Isuzu Bellel

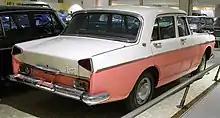
1964 Bellel 2000 Deluxe

The Bellel was fitted with 1.5 L and 2.0 L gasoline OHV engines with a Bosch licensed fuel injection system, and also the aforementioned 2.0 L diesel (DL201) engine. The original diesel engine was called the DL200; it offered . All engines were mated with a four-speed manual transmission with the shifter mounted on the steering column. The suspension setup was modeled after the Hillman Minx, which was previously manufactured by Isuzu under a license agreement with the Rootes Group. The list of standard equipment expanded so that it could compete for sales against more popular products from more prolific Japanese manufacturers, helping to justify the yearly road tax bill for using a large displacement engine, while remaining compliant with Japanese Government dimension regulations. As the private car ownership market in Japan began to grow, the Bellel was offered as an alternative to the Toyota Crown, Nissan Cedric, and the Prince Gloria. The Bellel was also offered for sale in the United States, which it was imported by Trans-Alpac Corporation of Burbank, California. around 300 units made it to the United States around 1964 and 1965.